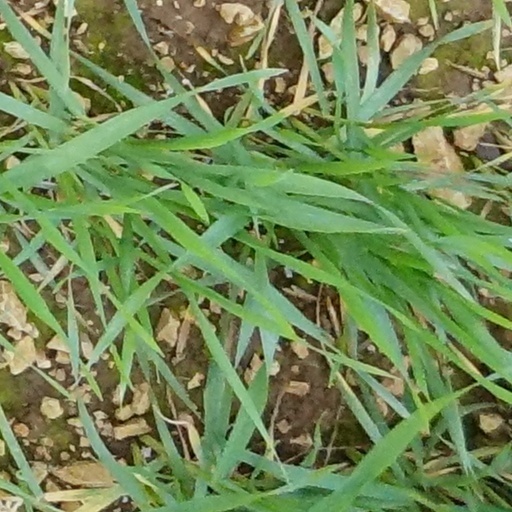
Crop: wheat